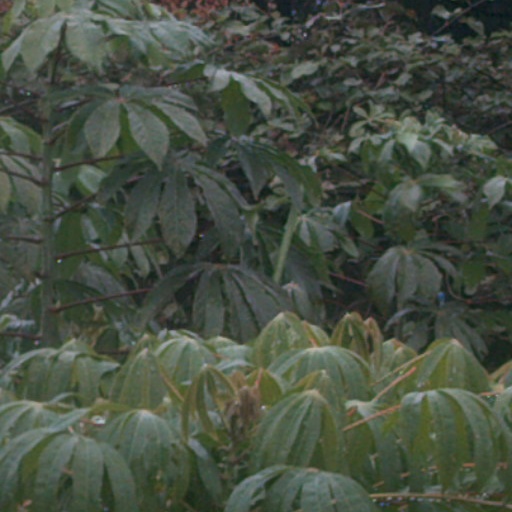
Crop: cassava